Hippie

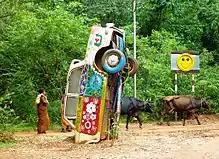
Monument to the hippie era in Tamil Nadu, India

The bohemian predecessor of the hippie culture in San Francisco was the "Beat Generation" style of coffee houses and bars, whose clientele appreciated literature, a game of chess, music (in the forms of jazz and folk style), modern dance, and traditional crafts and arts like pottery and painting." The entire tone of the "new" subculture was different. Jon McIntire, manager of the Grateful Dead from the late 1960s to the mid-1980s, points out that the great contribution of the hippie culture was this projection of joy. "The beatnik thing was black, cynical, and cold." Hippies sought to free themselves from societal restrictions, choose their own way, and find new meaning in life. One expression of hippie independence from societal norms was found in their standard of dress and grooming, which made hippies instantly recognizable to one another, and served as a visual symbol of their respect for individual rights. Through their appearance, hippies declared their willingness to question authority, and distanced themselves from the "straight" and "square" (i.e., conformist) segments of society. Personality traits and values that hippies tend to be associated with are "altruism and mysticism, honesty, joy and nonviolence".